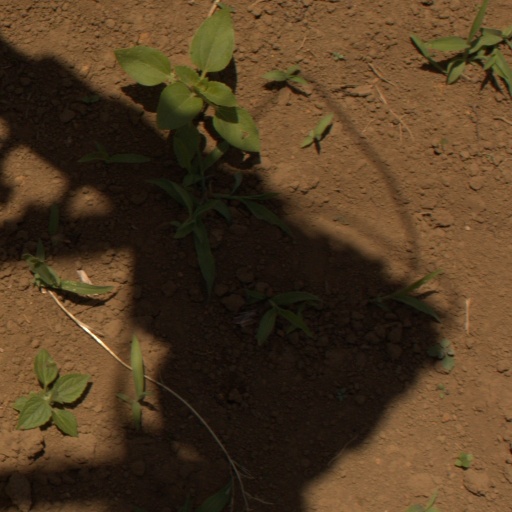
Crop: Jerusalem artichoke